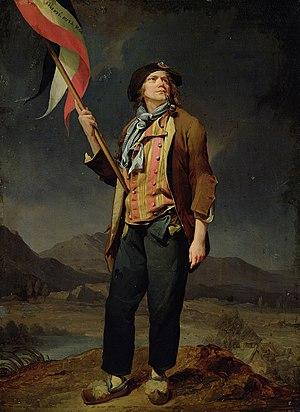
Portrait d'un sans-culotte
Louis-Léopold Boilly, né le 5 juillet 1761 à La Bassée et mort le 4 janvier 1845 à Paris, est un peintre, miniaturiste, et graveur français, connu notamment pour ses scènes de la vie parisienne dans les années qui suivent la Révolution.
Jacques-René Hébert, né à Alençon le 15 novembre 1757 et guillotiné à Paris le 24 mars 1794 est un homme politique et journaliste français.